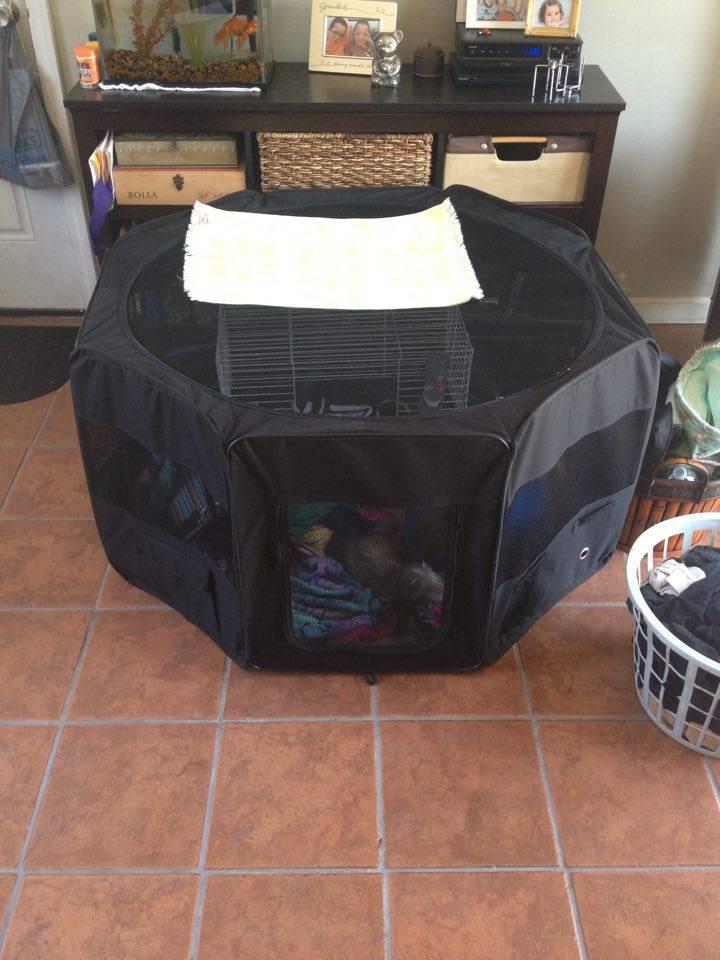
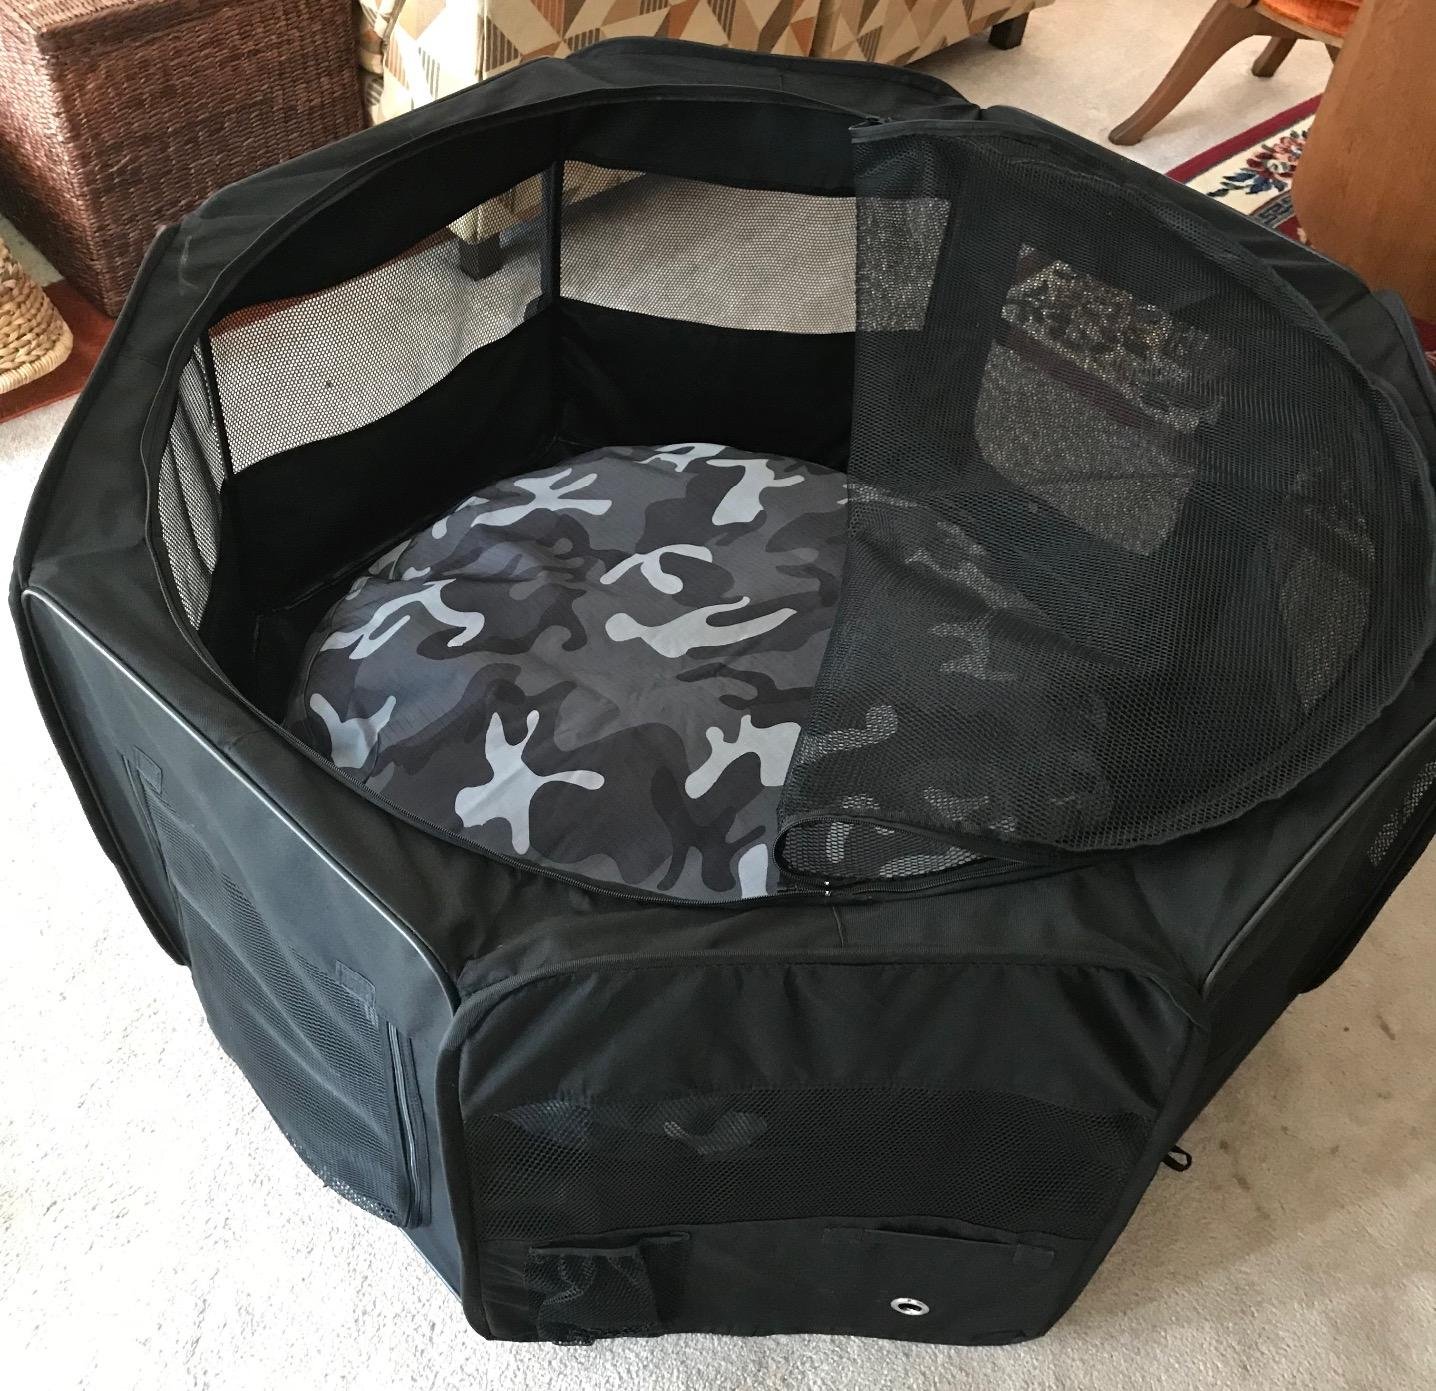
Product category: items_kennel
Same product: yes